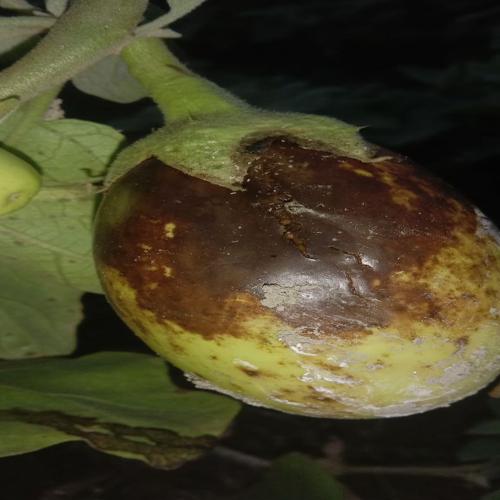
Label: Phomopsis Bright